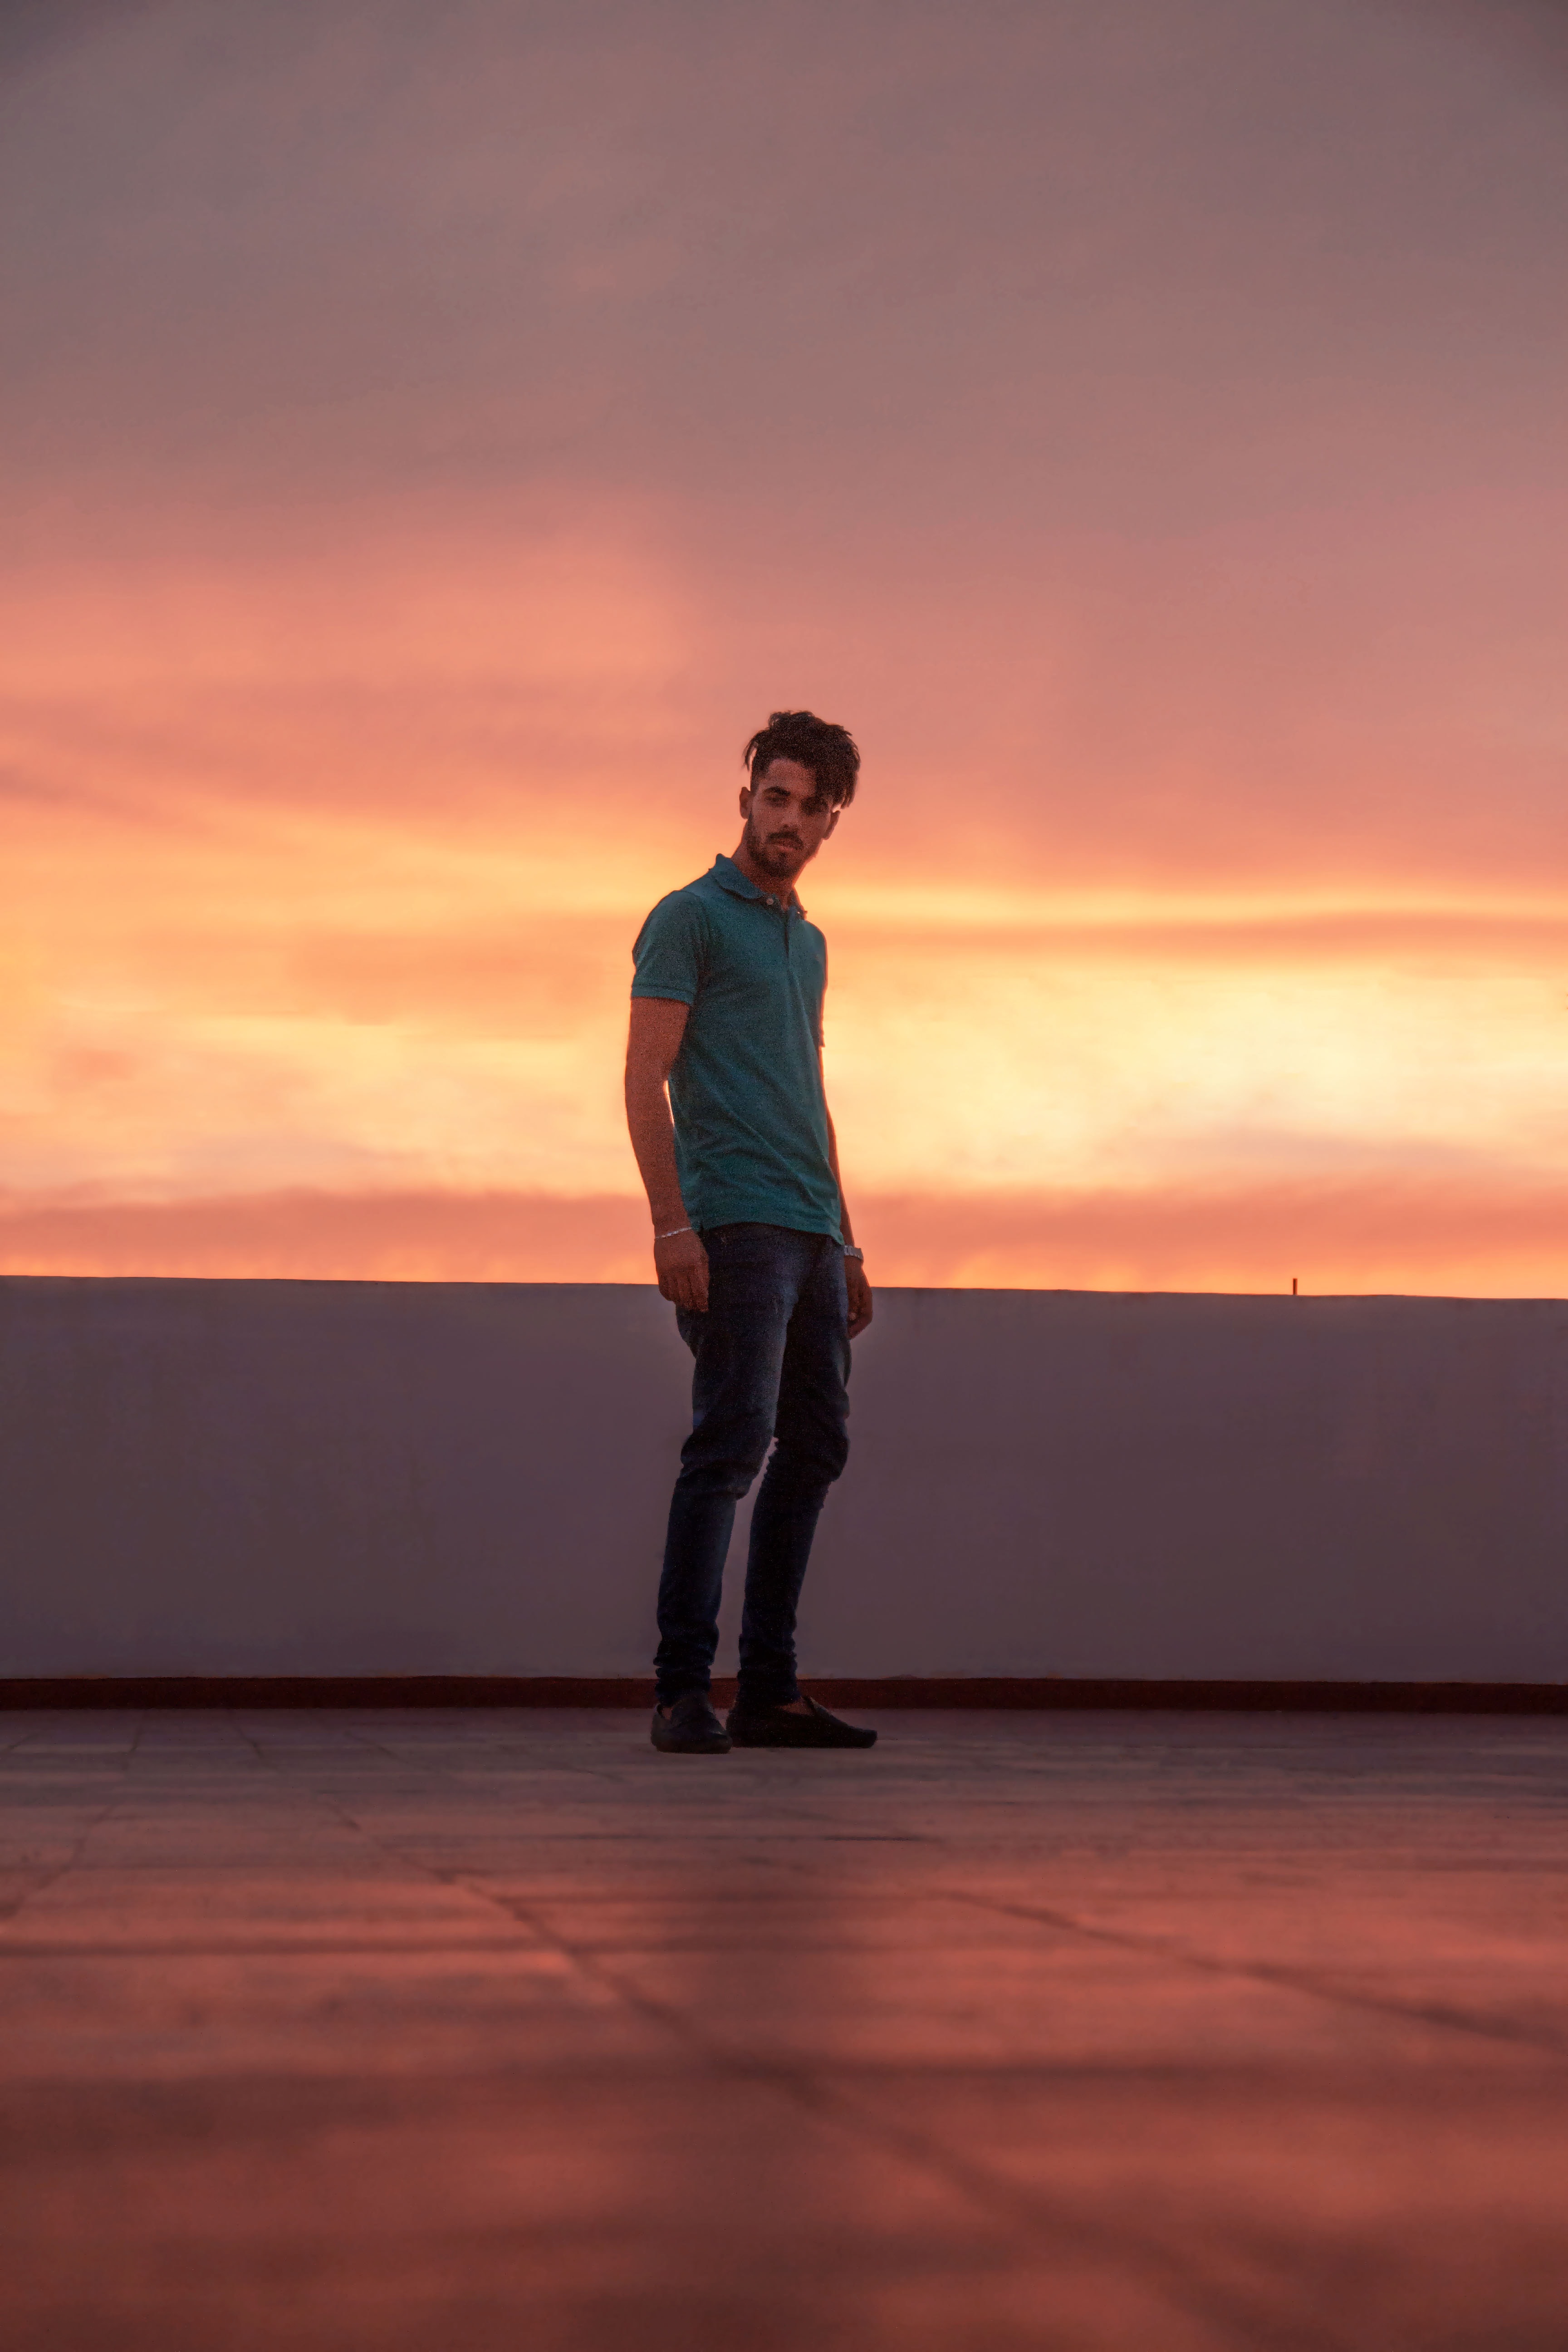
sky, horizon, standing, sunset, dusk, evening, fun, sunrise, sea, photography, calm, happy, dawn, vacation, event, landscape, dance, performance, gesture